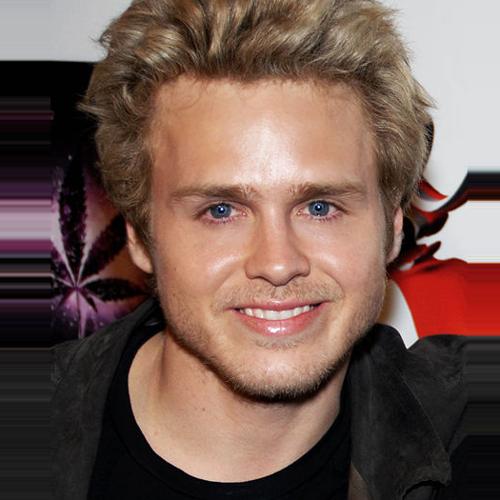
Age: 25